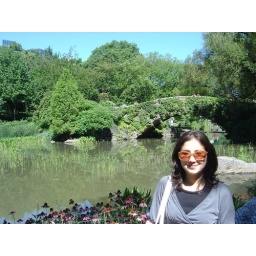
Yasmine next the lake (and the bridge over it) in Central Park